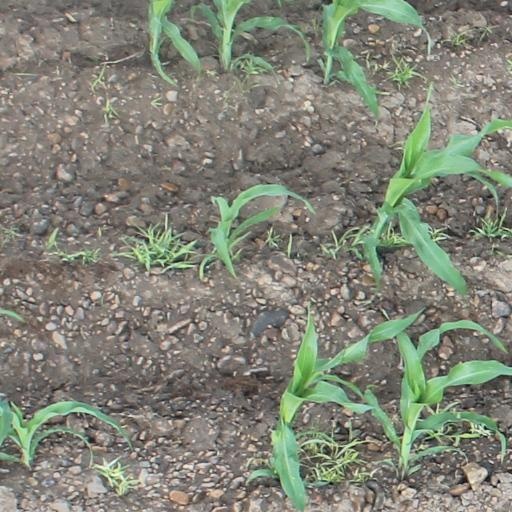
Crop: maize; corn